Jim Leonhard

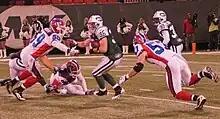
Leonhard with the Jets

In 2009, Leonhard signed with the New York Jets, reuniting him with former Ravens defensive coordinator and later New York Jets head coach, Rex Ryan. Terms were $6 million for 3 years with $1 million guaranteed.